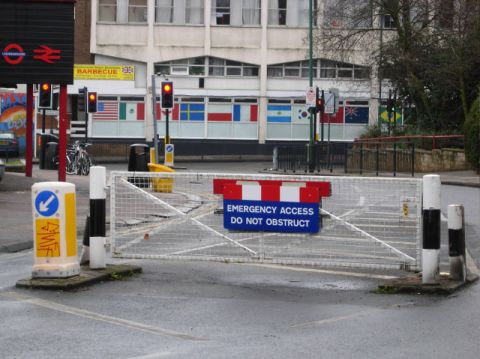
Road surface condition: dry